Minipiano

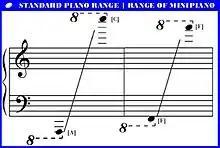
The minipiano’s range is clearly limited if compared to a standard piano.

Although it is possible to access the tuning pins from the back as well, it is infinitely preferable to be able to tune the minipiano from the front because in order to open the back one has to entirely detach the wooden lid, remove a whole set of metal rods, some screws above and across the wooden contraption holding the striking pad mechanism as well as two wooden rods attached to the pedals controlled by the player's feet. This is done to allow the central striking mechanism to pivot outwards on an axis pivoting on two large screws at the bottom of the wooden contraption. But before the wooden structure can pivot on the screws attaching it firmly to the instrument, two curved metallic 'handles' that connect two wooden bars passing horizontally just behind the row of metal rods have to be detached as well by the removing the screws holding them to the higher of the two bars. After this, the whole structure should gracefully pivot outwards, allowing access to both the piano wires and the tuning pins.